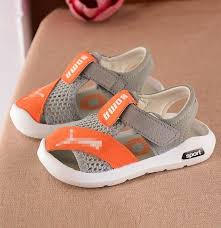
Waste category: shoes